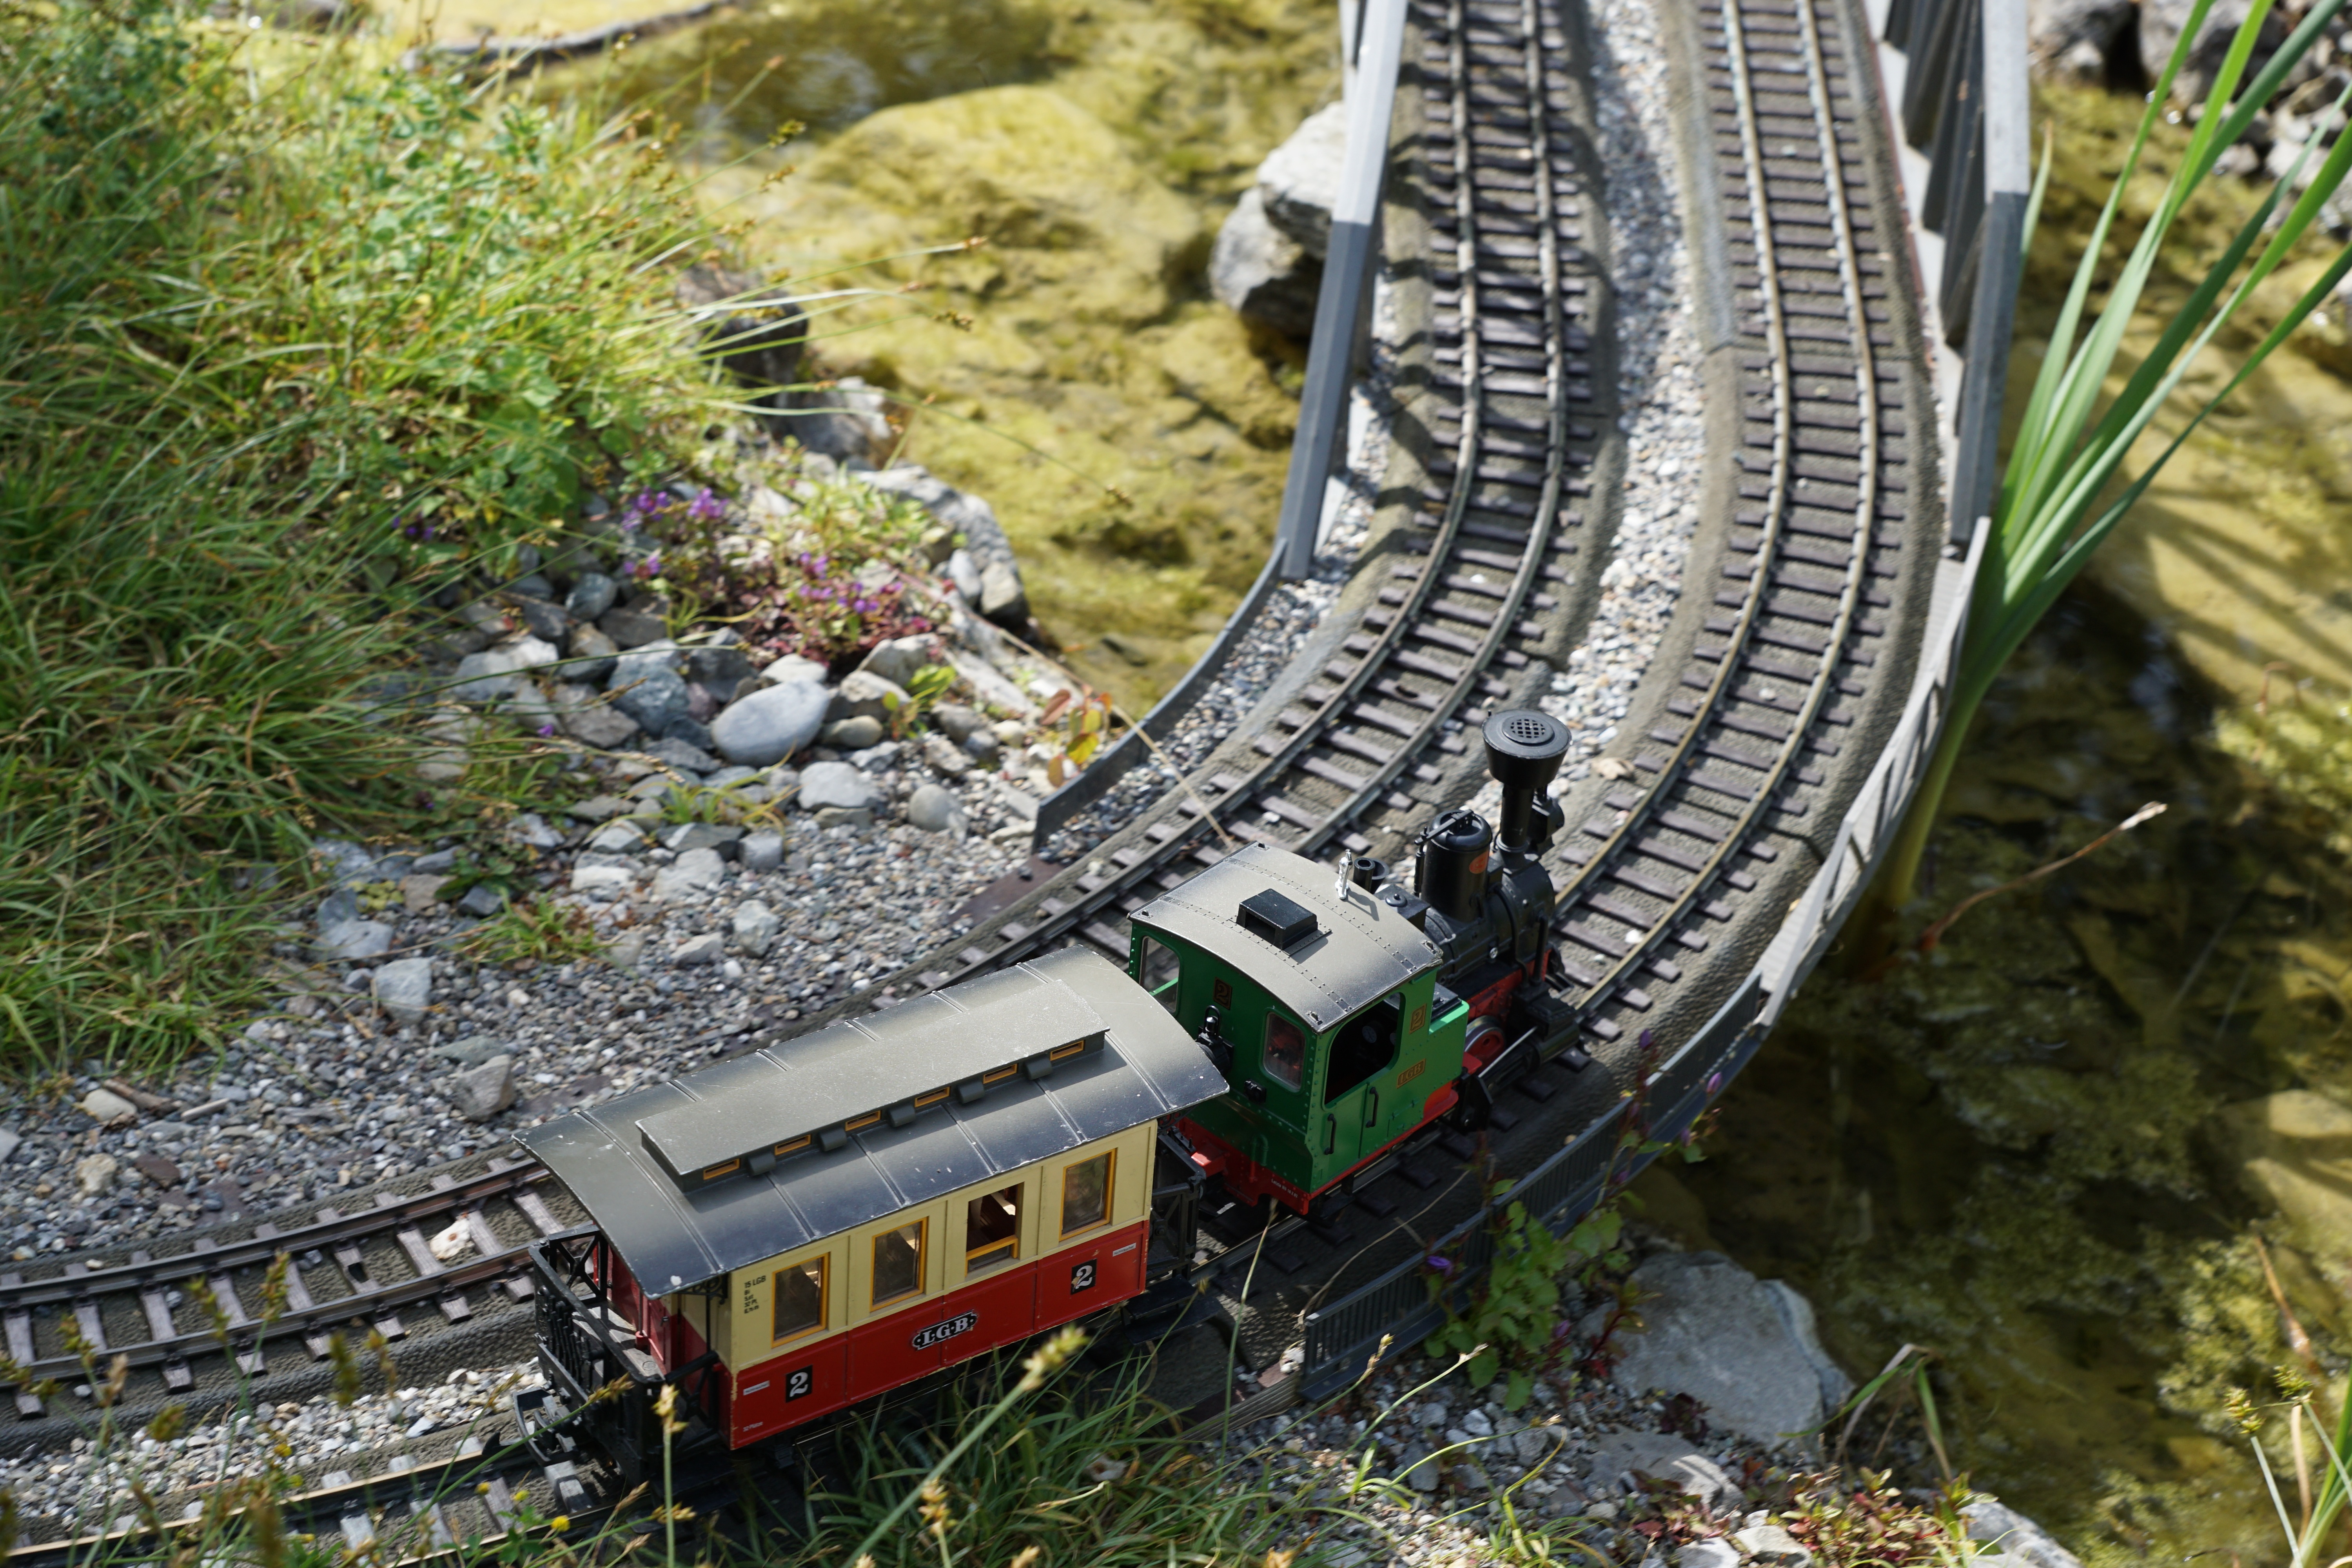
nature, track, railway, train, transport, vehicle, public transport, miniature, seemed, mainau, rolling stock